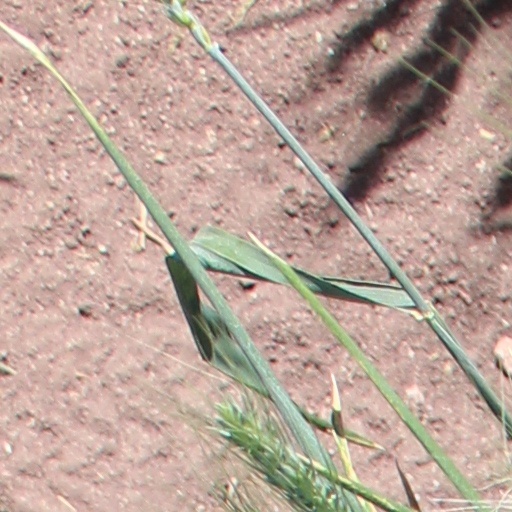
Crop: wheat